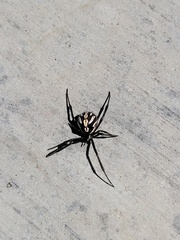
Species: Lactrodectus_hesperus